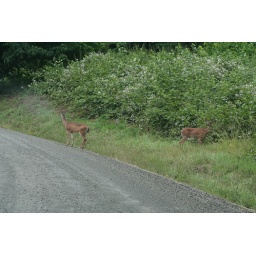
Deer trying to cross road for water in late afternoon.